A Tale of Three Sisters

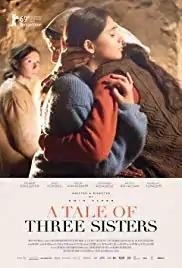
Film poster

A Tale of Three Sisters is a 2019 Turkish drama film directed by Emin Alper. It was selected to compete for the Golden Bear at the 69th Berlin International Film Festival.